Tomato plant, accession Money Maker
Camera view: tilt-top (135 deg); turntable rotation: 210 degrees
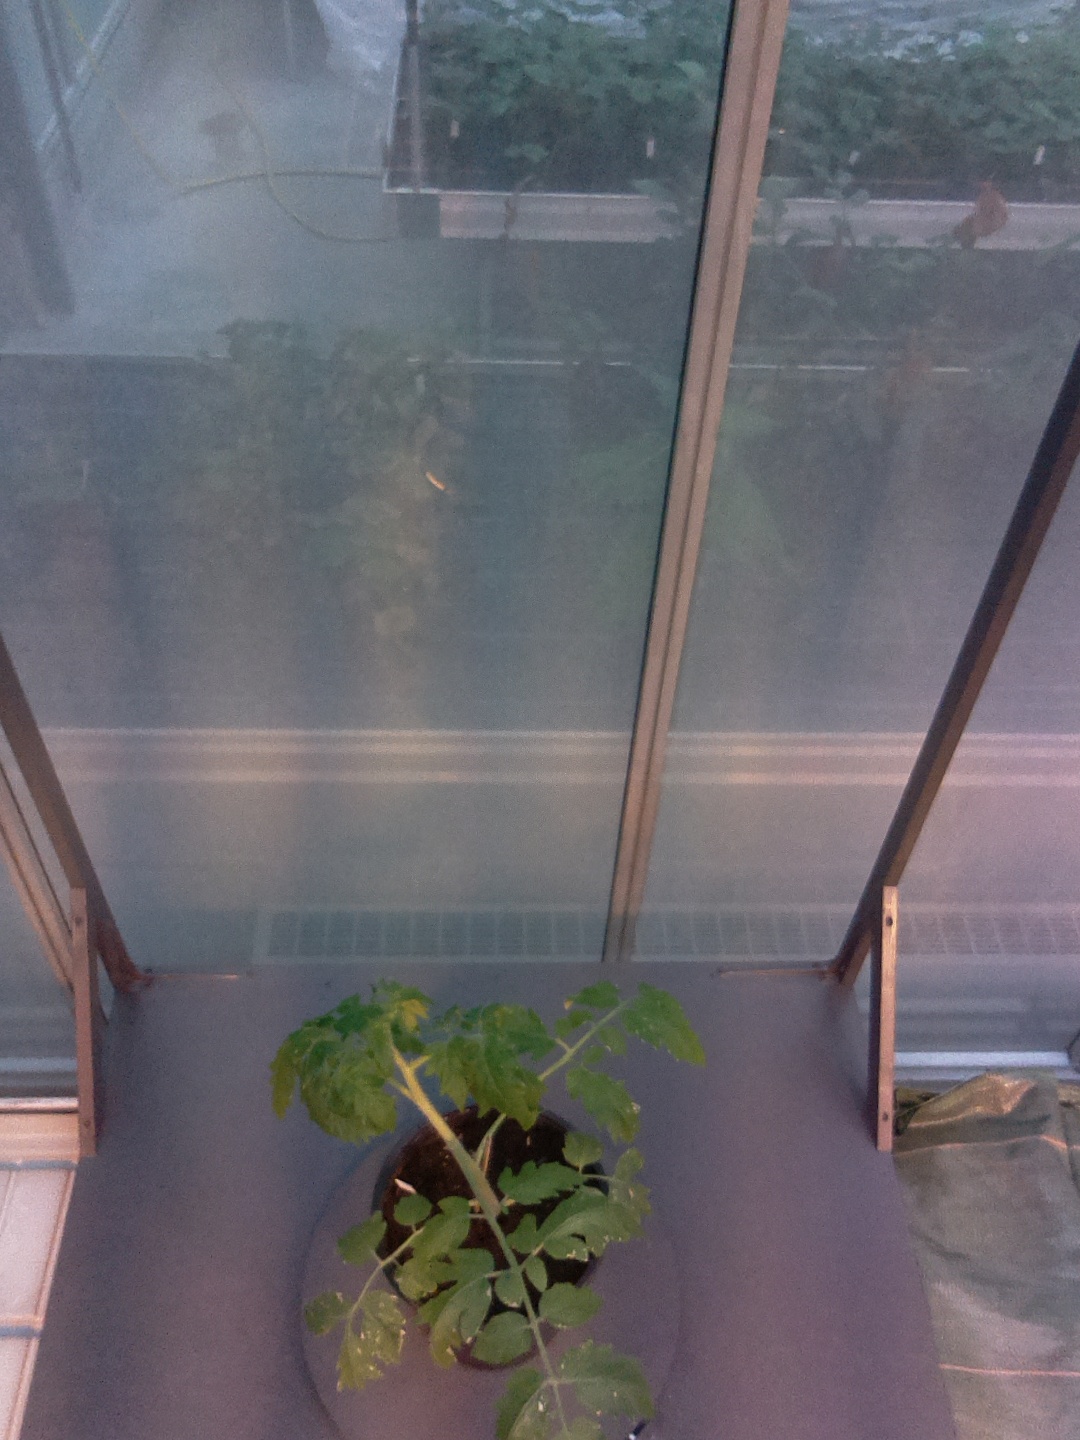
BBCH growth stage 13: 6 of true leaves visible